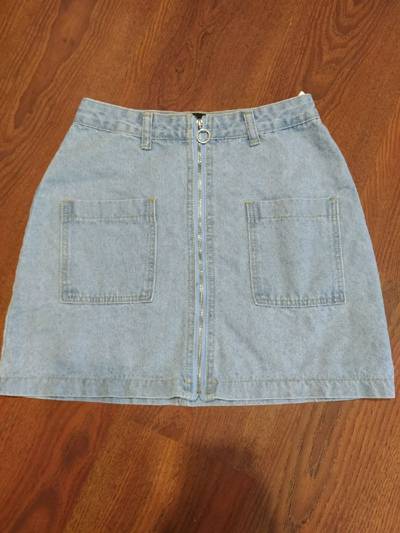
Waste category: clothes